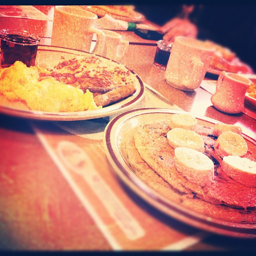
Two different plates of breakfast food on a table.
there are many plates of breakfast foods on this table
The breakfast plates have pancakes with bananas next to eggs and hash browns.
Banana pancakes eggs syrup and coffee on the table
Coffee cups and plates with food on a table.